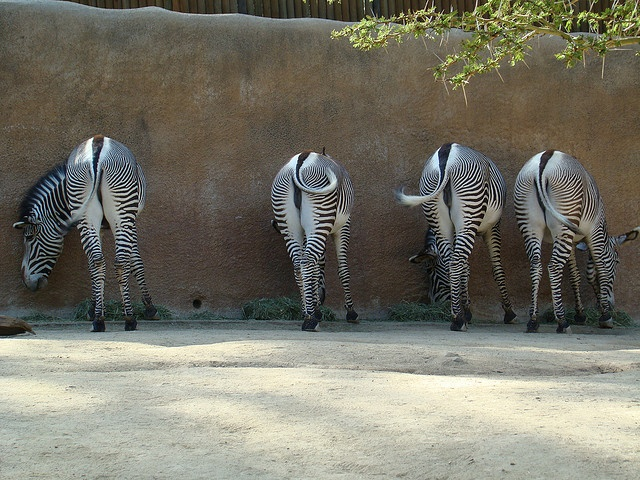
The backsides of four zebras in an outdoor enclosure.
Four zebras graze on sparse vegetation near a wall.
The four giraffes are grazing on patches of vegetation adjacent to the wall.
Four zebras standing against a wall eating grass.
Zebras line up against the wall in their enclosure.